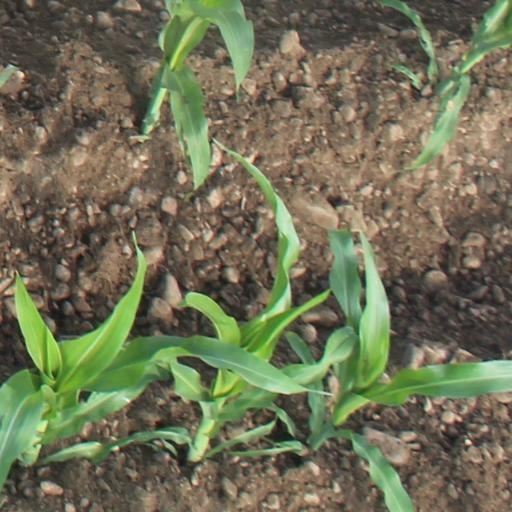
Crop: maize; corn